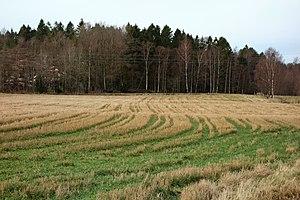
Les résidus de culture sont les parties aériennes des végétaux non récoltées et laissées sur le sol dans les champs ou les vergers au moment de la récolte : les tiges et les chaumes, feuilles et les gousses par exemple.